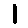
Label: 1